Ashton, Iowa

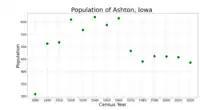
The population of Ashton, Iowa from US census data

As of the census of 2020, there were 436 people, 180 households, and 107 families residing in the city. The population density was 431.9 inhabitants per square mile (166.8/km). There were 203 housing units at an average density of 201.1 per square mile (77.6/km). The racial makeup of the city was 94.7% White, 0.7% Black or African American, 0.2% Native American, 0.0% Asian, 0.0% Pacific Islander, 2.8% from other races and 1.6% from two or more races. Hispanic or Latino persons of any race comprised 4.8% of the population.